Tofu Hyakuchin

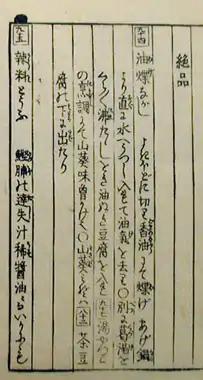
Page of section "Refined dishes" of the "Tofu hyakuchin"

The is a Japanese recipe book published in 1782 during the Edo period. The author's name is given as Seikyōdōjin Kahitsujun; it is thought his real name was (1738–1797), a seal-engraver from Osaka. It lists 100 recipes for preparing tofu. Due to its immense popularity, two successor volumes were published: "Tōfu hyakuchin zokuhen" (豆腐百珍続編) and "Tōfu hyakuchin yōroku" (豆腐百珍余録).